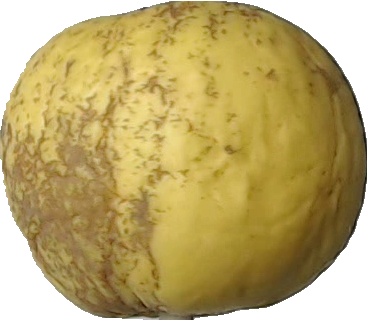
Label: apple_golden_1